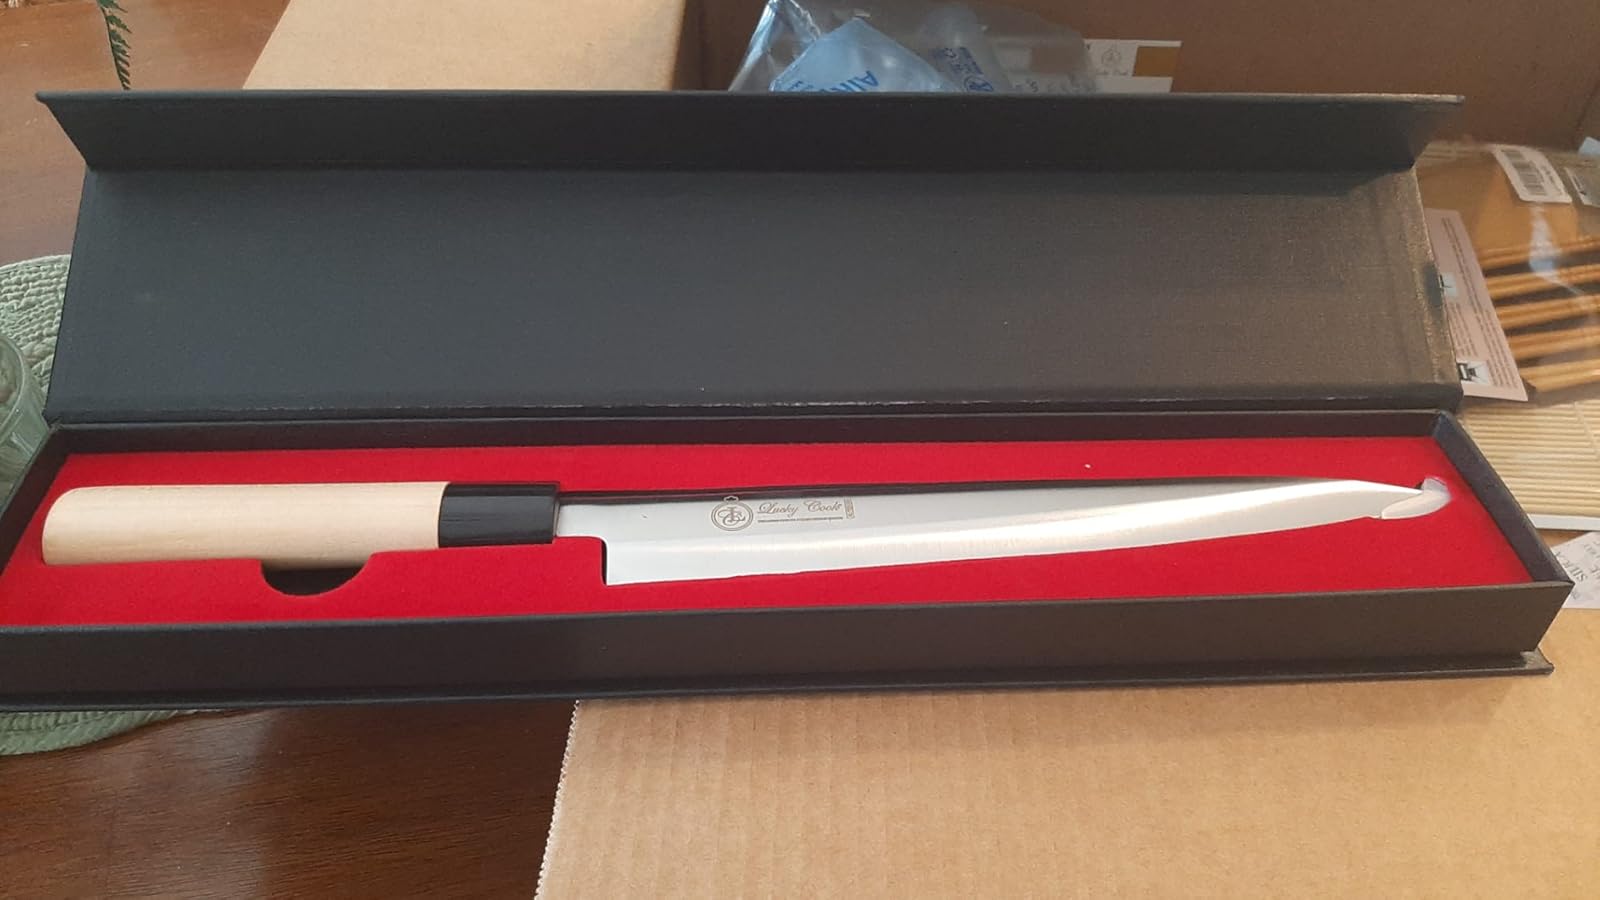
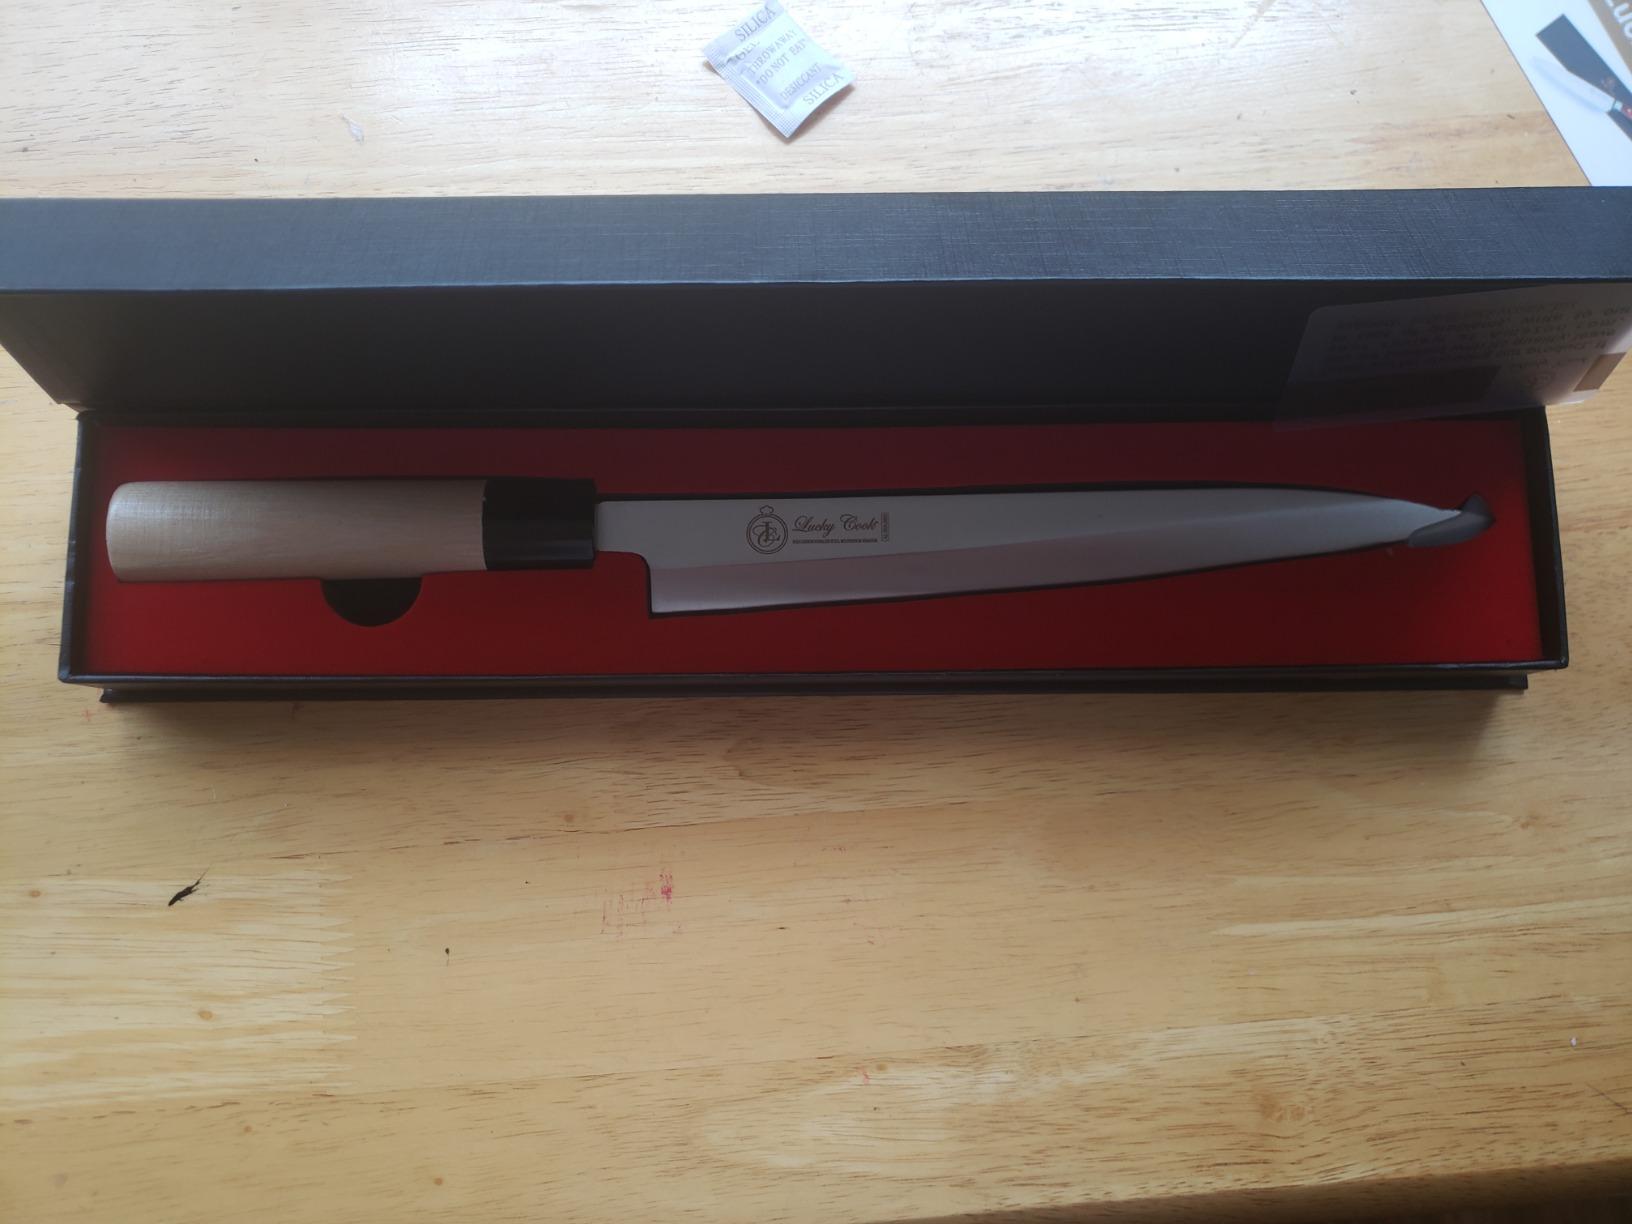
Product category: items_knife
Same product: yes